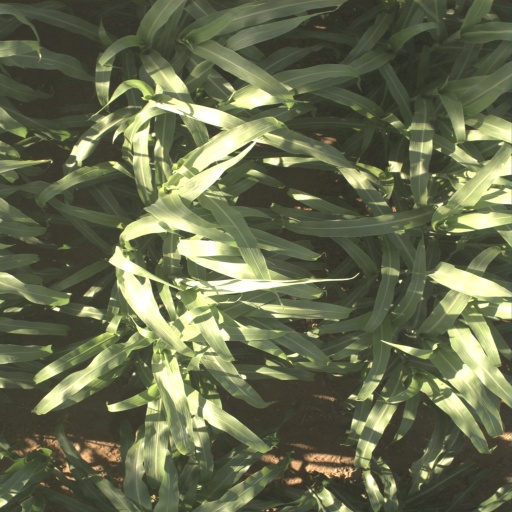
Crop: sorghum